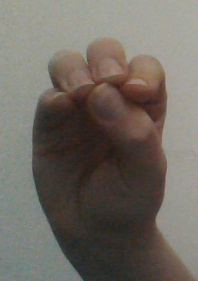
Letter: ha